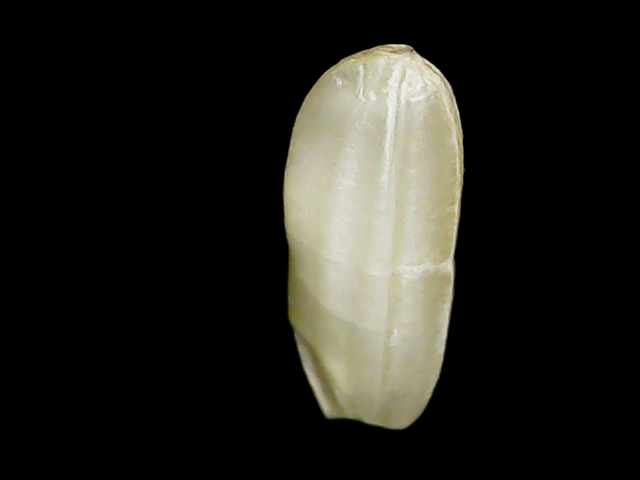
Rice variety: Binadhan10